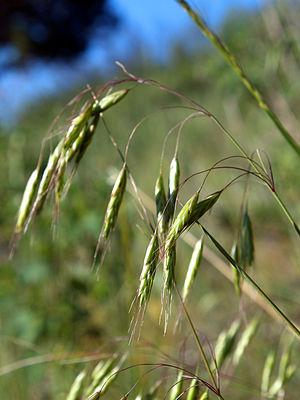
Cette liste de Tracheophyta de Bosnie-Herzégovine, ainsi que d’espèces introduites est un aperçu incomplet d’espèces de mousses, de fougères, de gymnospermes et d’angiospermes citées dans la littérature disponible en langues bosniaque, croate, serbe et serbo-croate. Cet aperçu n’inclue pas des espèces cultivées ni celles occasionnellement introduites.